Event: Typhoon Ruby
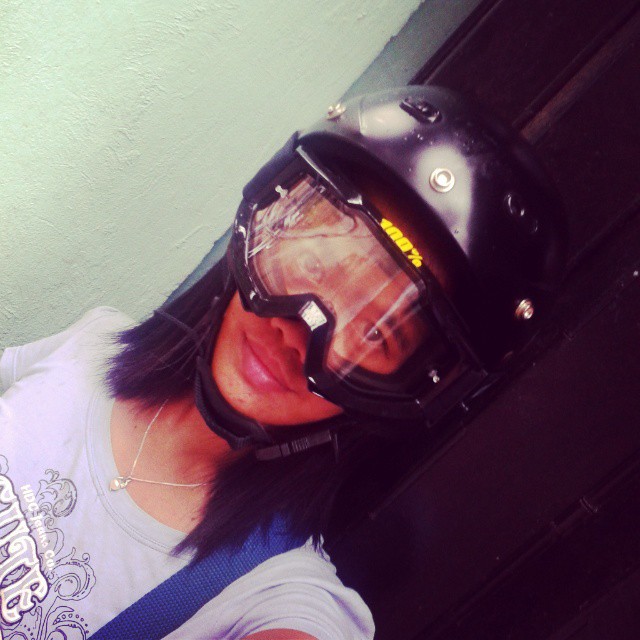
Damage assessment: no_damage